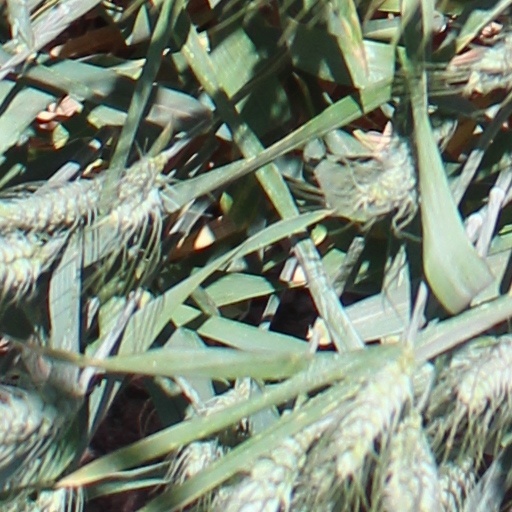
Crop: wheat